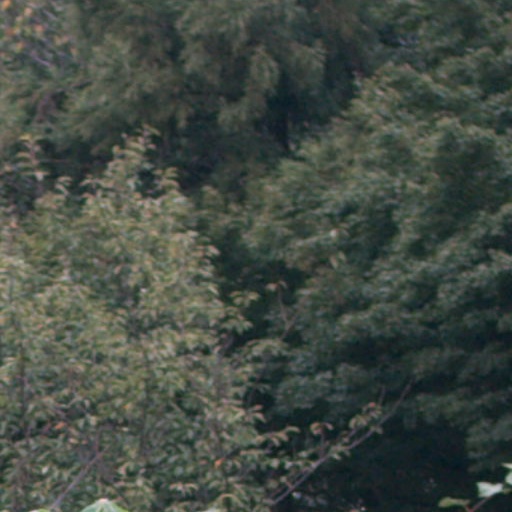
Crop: cassava